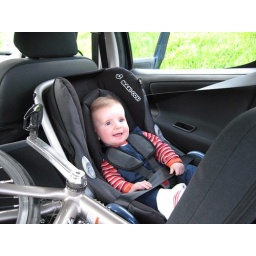
With a bike in the car there was hardly room for me!